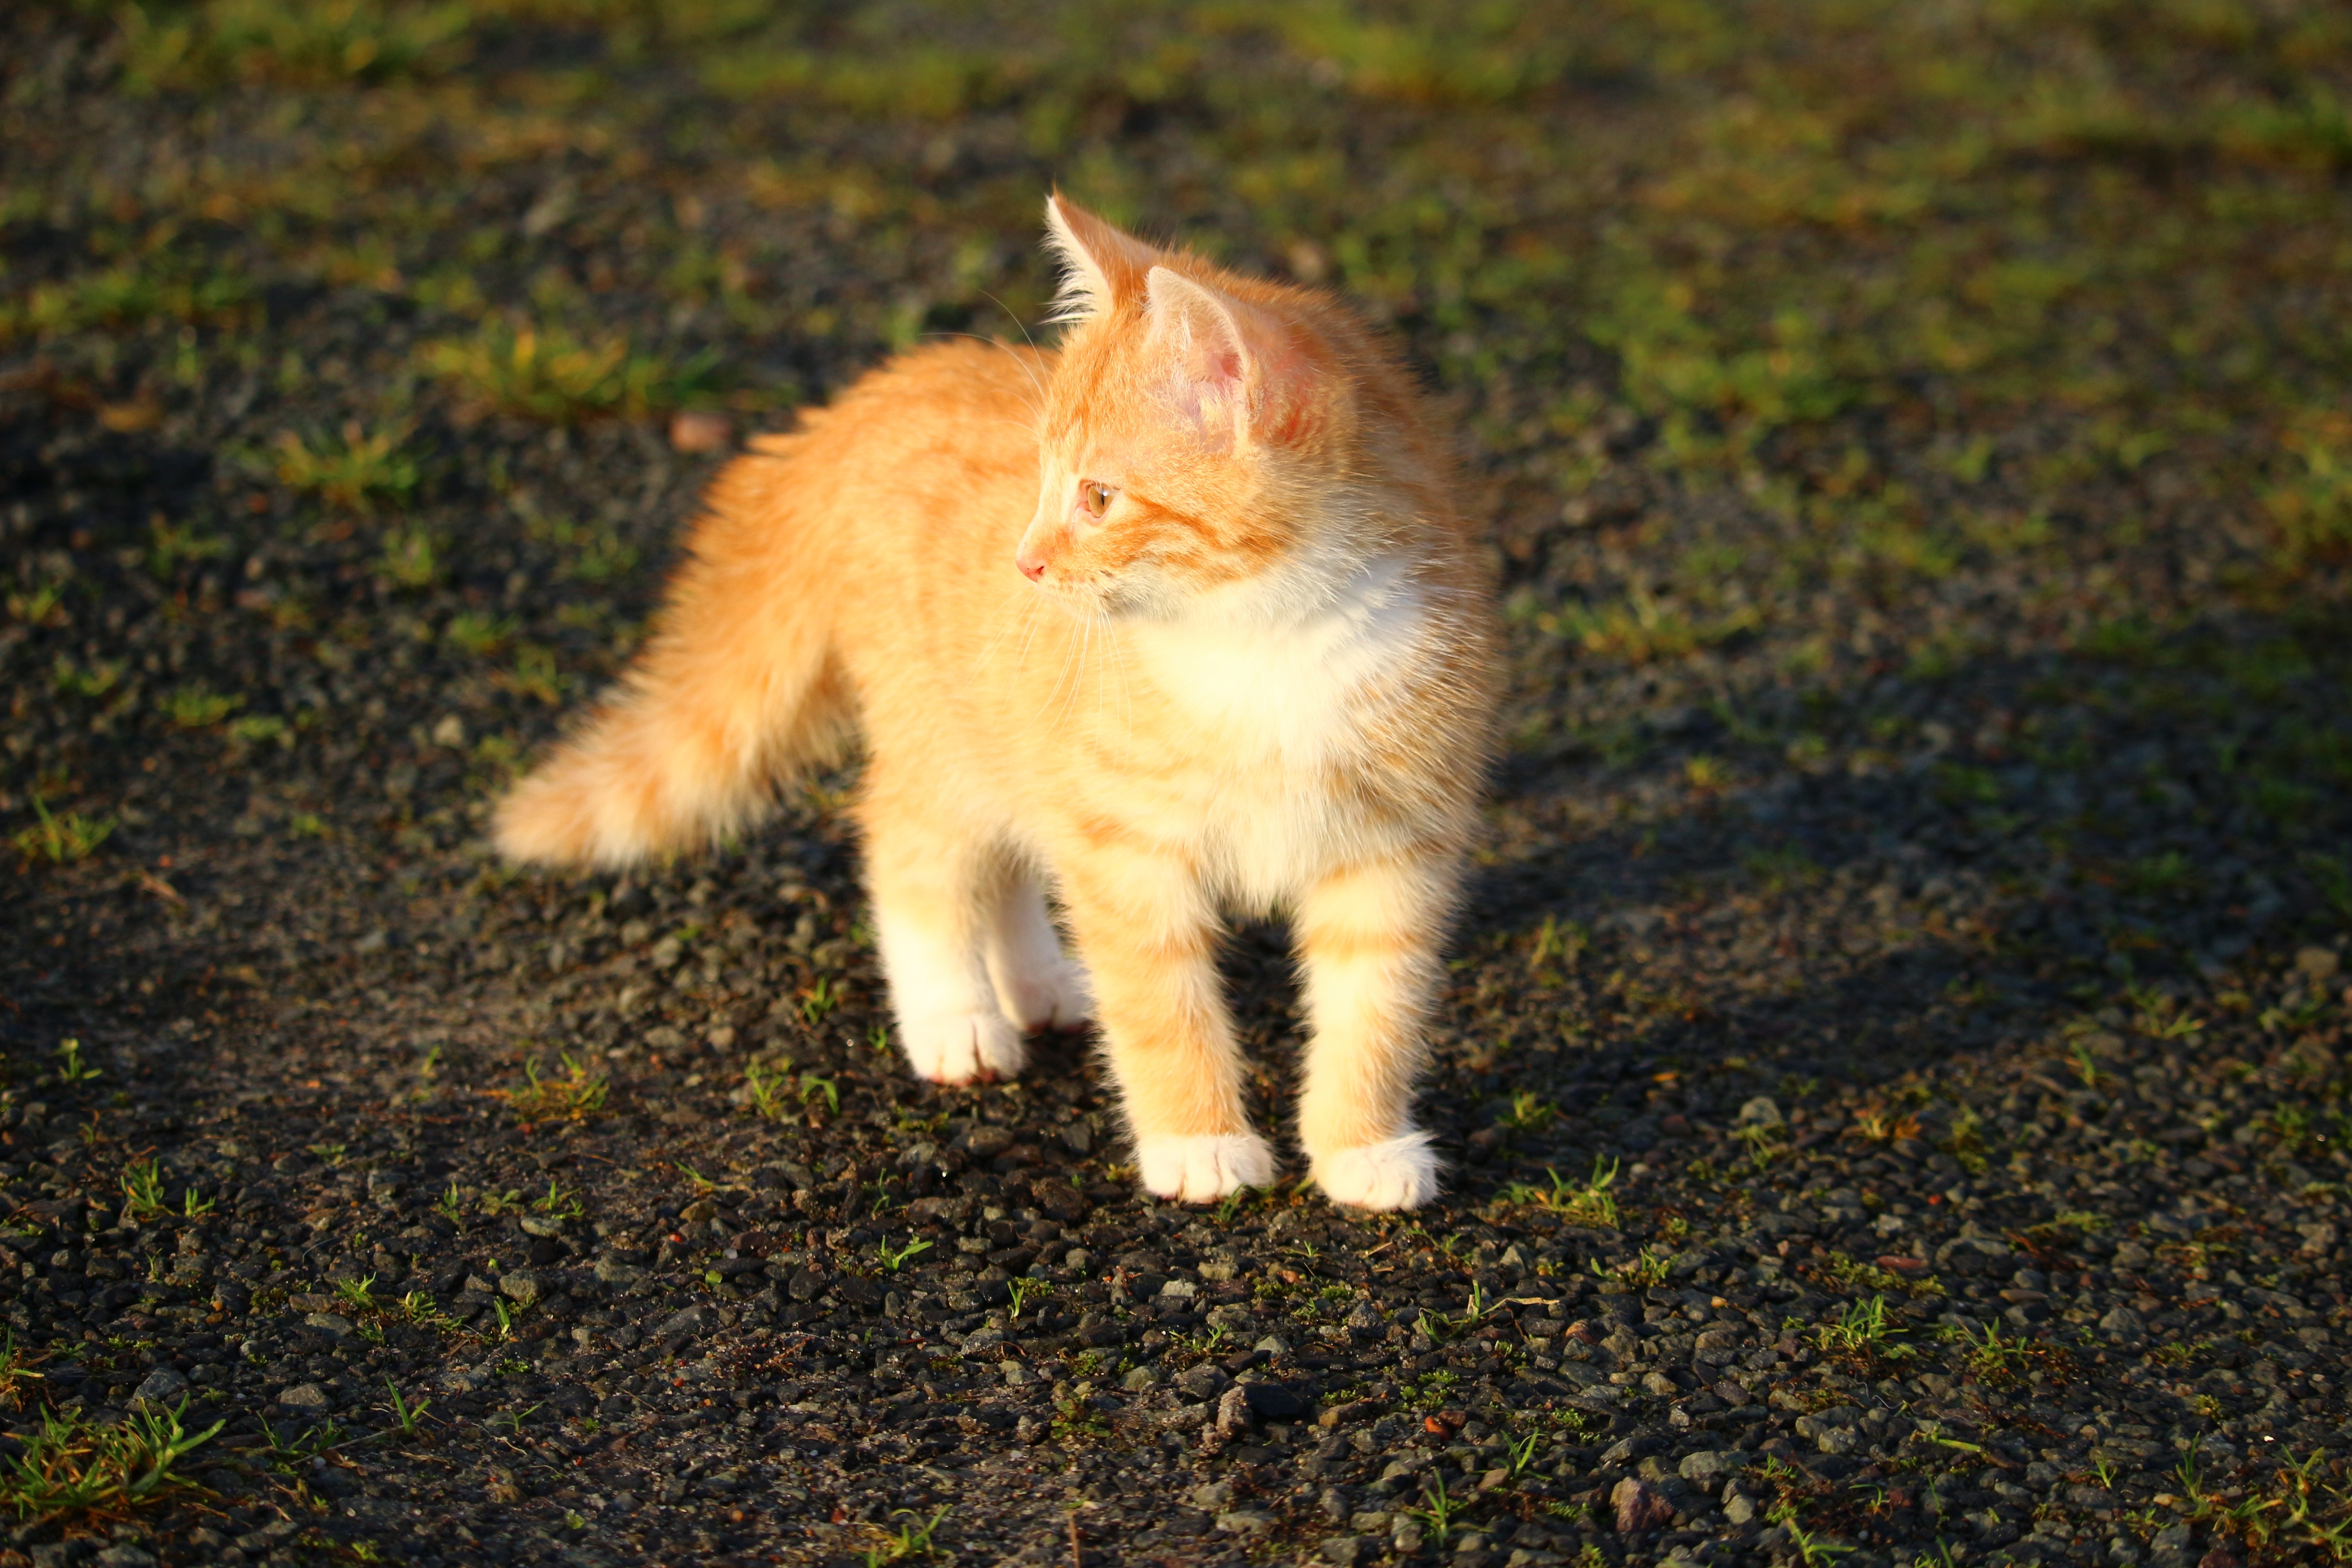
grass, kitten, cat, mammal, fauna, whiskers, gravel, vertebrate, domestic cat, young cat, red cat, tabby cat, cat baby, wild cat, small to medium sized cats, cat like mammal